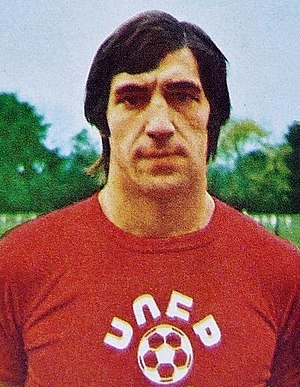
Jean-Paul Bertrand-Demanes
Jean-Paul Bertrand-Demanes er en tidligere fransk fodboldspiller, der tilbragte hele sin karriere, mellem 1969 og 1987, som målmand i Ligue 1-klubben FC Nantes. Med klubben vandt han fire franske mesterskaber og én Coupe de France-titel.